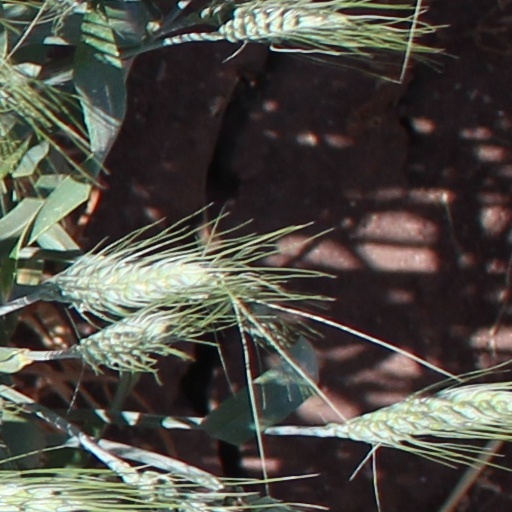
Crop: wheat